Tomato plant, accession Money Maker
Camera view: horizontal (90 deg, fisheye); turntable rotation: 120 degrees
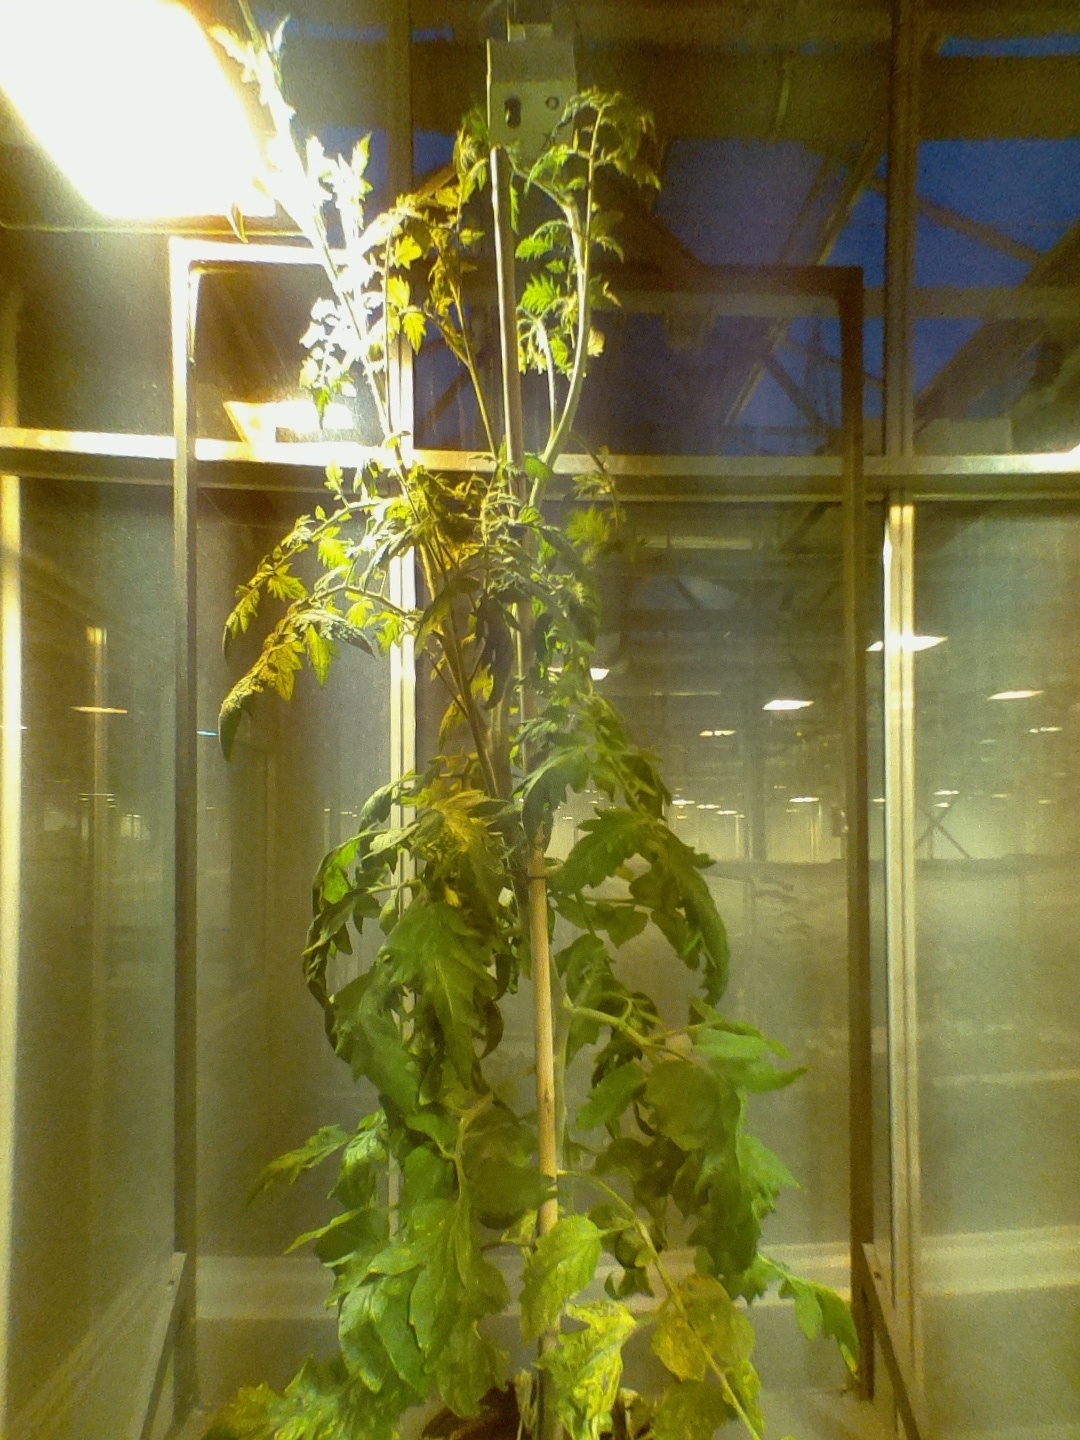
BBCH growth stage 72: 20%-30% of final fruit size